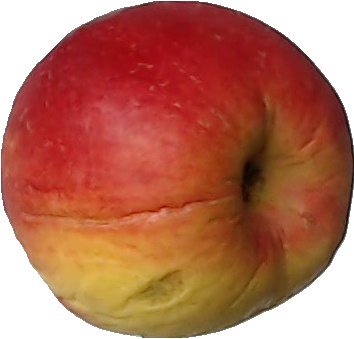
Label: apple_red_yellow_1